Adolph Schoeninger

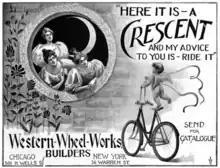
Baby angel - 1898 advertisement

In 1865 Schoeninger moved to Chicago and opened a furniture business. But in 1866 he was left with a great financial loss when the factory burned down. In 1866 he then took over another factory that produced toys and baby carriages and named it Western Wheel Works, in partnership with a man named F. Westermann; they started out manufacturing toys and other novelties as the Western Toy Company.